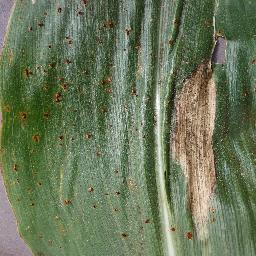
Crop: corn
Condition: (maize)_northern_blight